Question: Please indicate a possible affordance area of throw_baseball that can be used for throwing
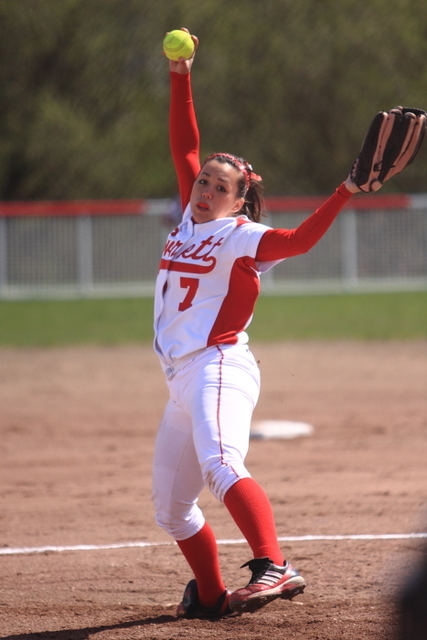
Answer: [149, 16.5, 204, 77.5]